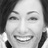
Emotion: surprise